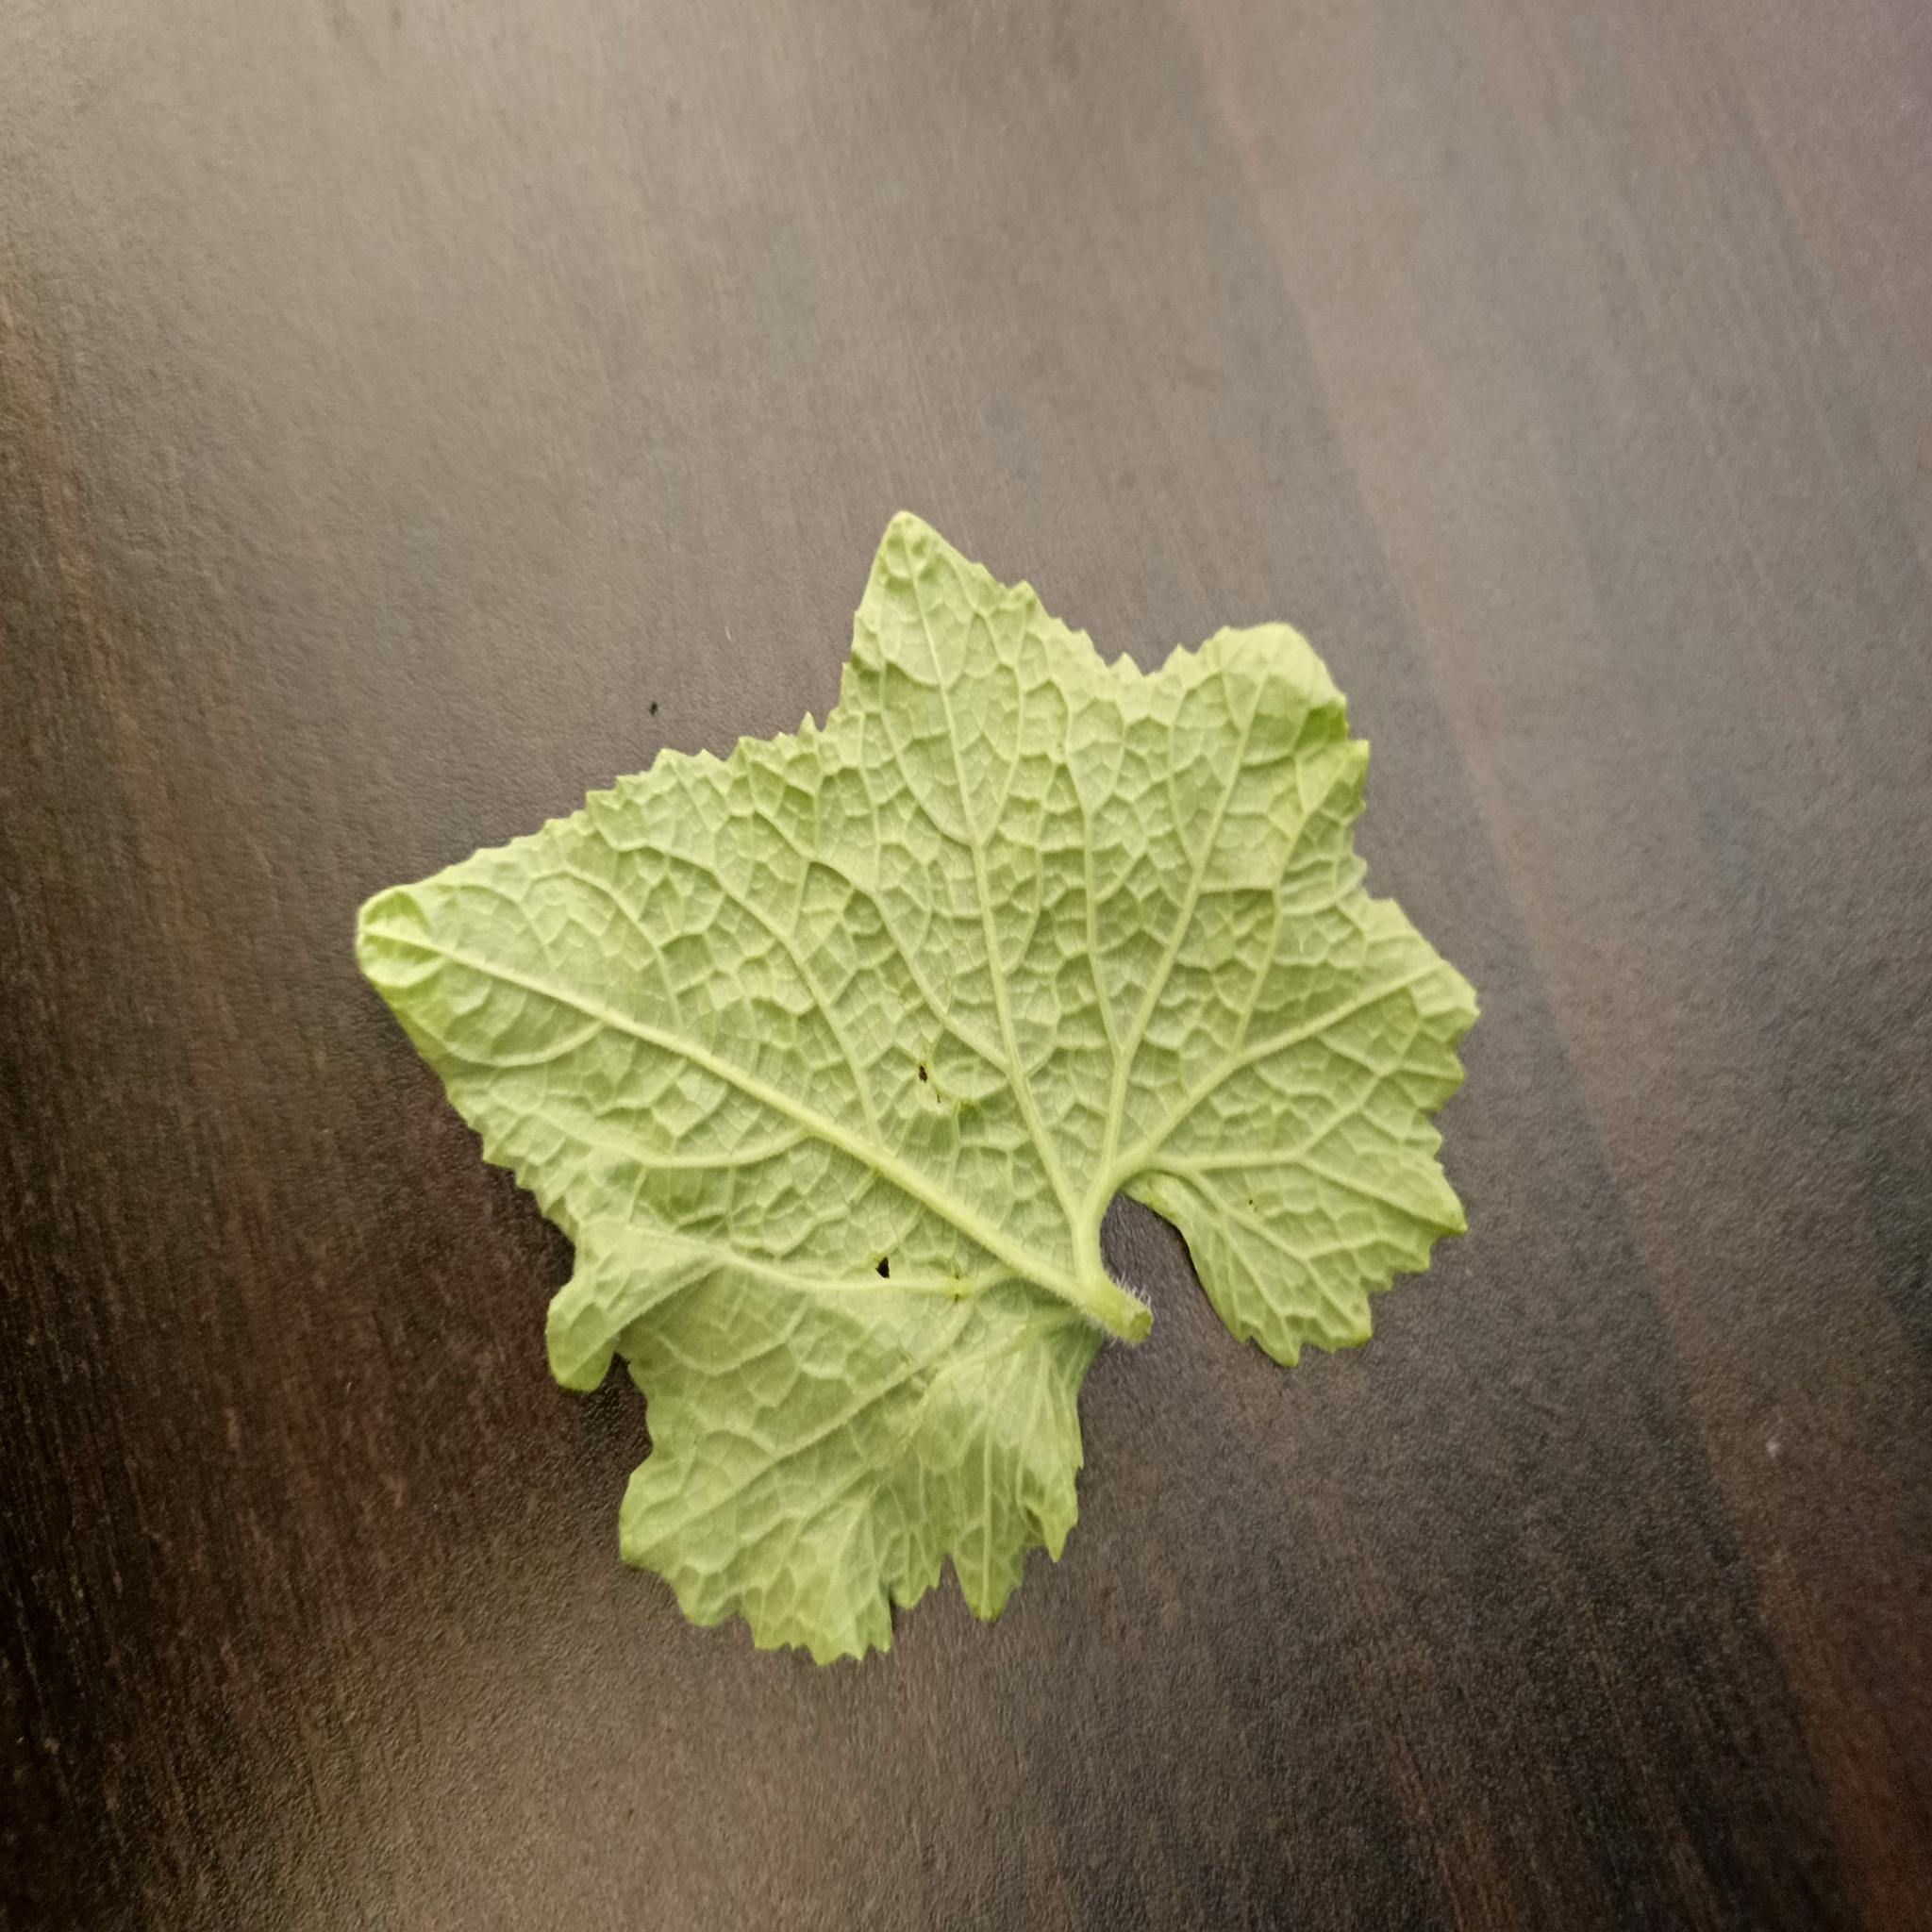
Label: Leaf curl